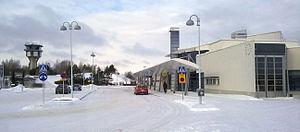
L'aéroport de Vaasa est le cinquième aéroport de Finlande par le trafic passagers. Situé à 9 km au sud-est de la ville de Vaasa, il dessert la 9ᵉ agglomération du pays et la région d'Ostrobotnie. En 2007, il a vu 322 000 passagers transiter par son terminal.